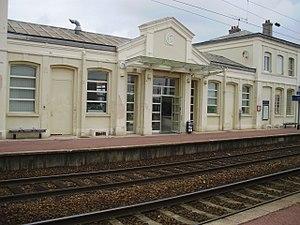
Gare de Dammartin - Juilly - Saint-Mard, à Saint-Mard, Seine-et-Marne, France (partie centrale vue depuis le quai pour Paris)